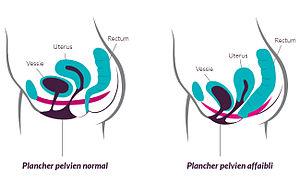
Différence entre un plancher pelvien normal et un plancher pelvien affaibli par le temps ou par les grossesses
Les boules de geisha sont un sex-toy ainsi qu'un accessoire de rééducation et de musculation du périnée.
Le périnée est la paroi inférieure du pelvis, fermant le détroit inférieur, et diffère entre l'homme et la femme.